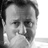
Emotion: happy